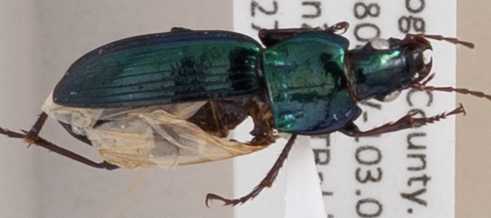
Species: Poecilus scitulus
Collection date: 2014-06-24
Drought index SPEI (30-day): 0.71
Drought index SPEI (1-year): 0.54
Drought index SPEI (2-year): -1.01